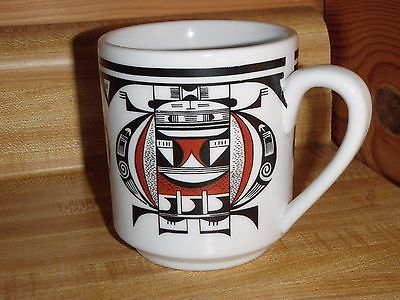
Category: mug